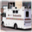
Label: truck